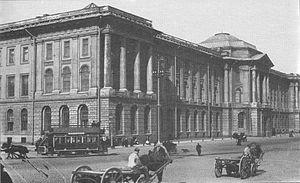
Saint-Pétersbourg. Académie impériale des beaux-arts.